Model village

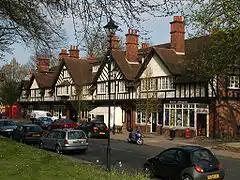
Typical local shopping parade in Bournville village

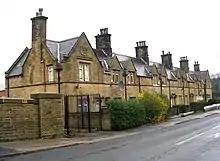
Almshouses at Ripley Ville, Yorkshire. Built 1881 and now the only remaining example of the architecture of the village

According to Jeremy Burchardt, the term model village was first used by the Victorians to describe the new settlements created on the rural estates of the landed gentry in the eighteenth century. As landowners sought to improve their estates for aesthetic reasons, new landscapes were created and the cottages of the poor were demolished and rebuilt out of sight of their country house vistas. However, according to the "Oxford English Dictionary" (2024), the first use of the term model village is post-Victorian, dating to 1906.